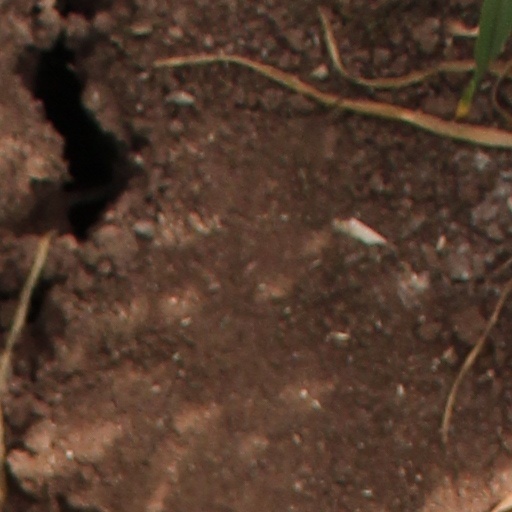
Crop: wheat